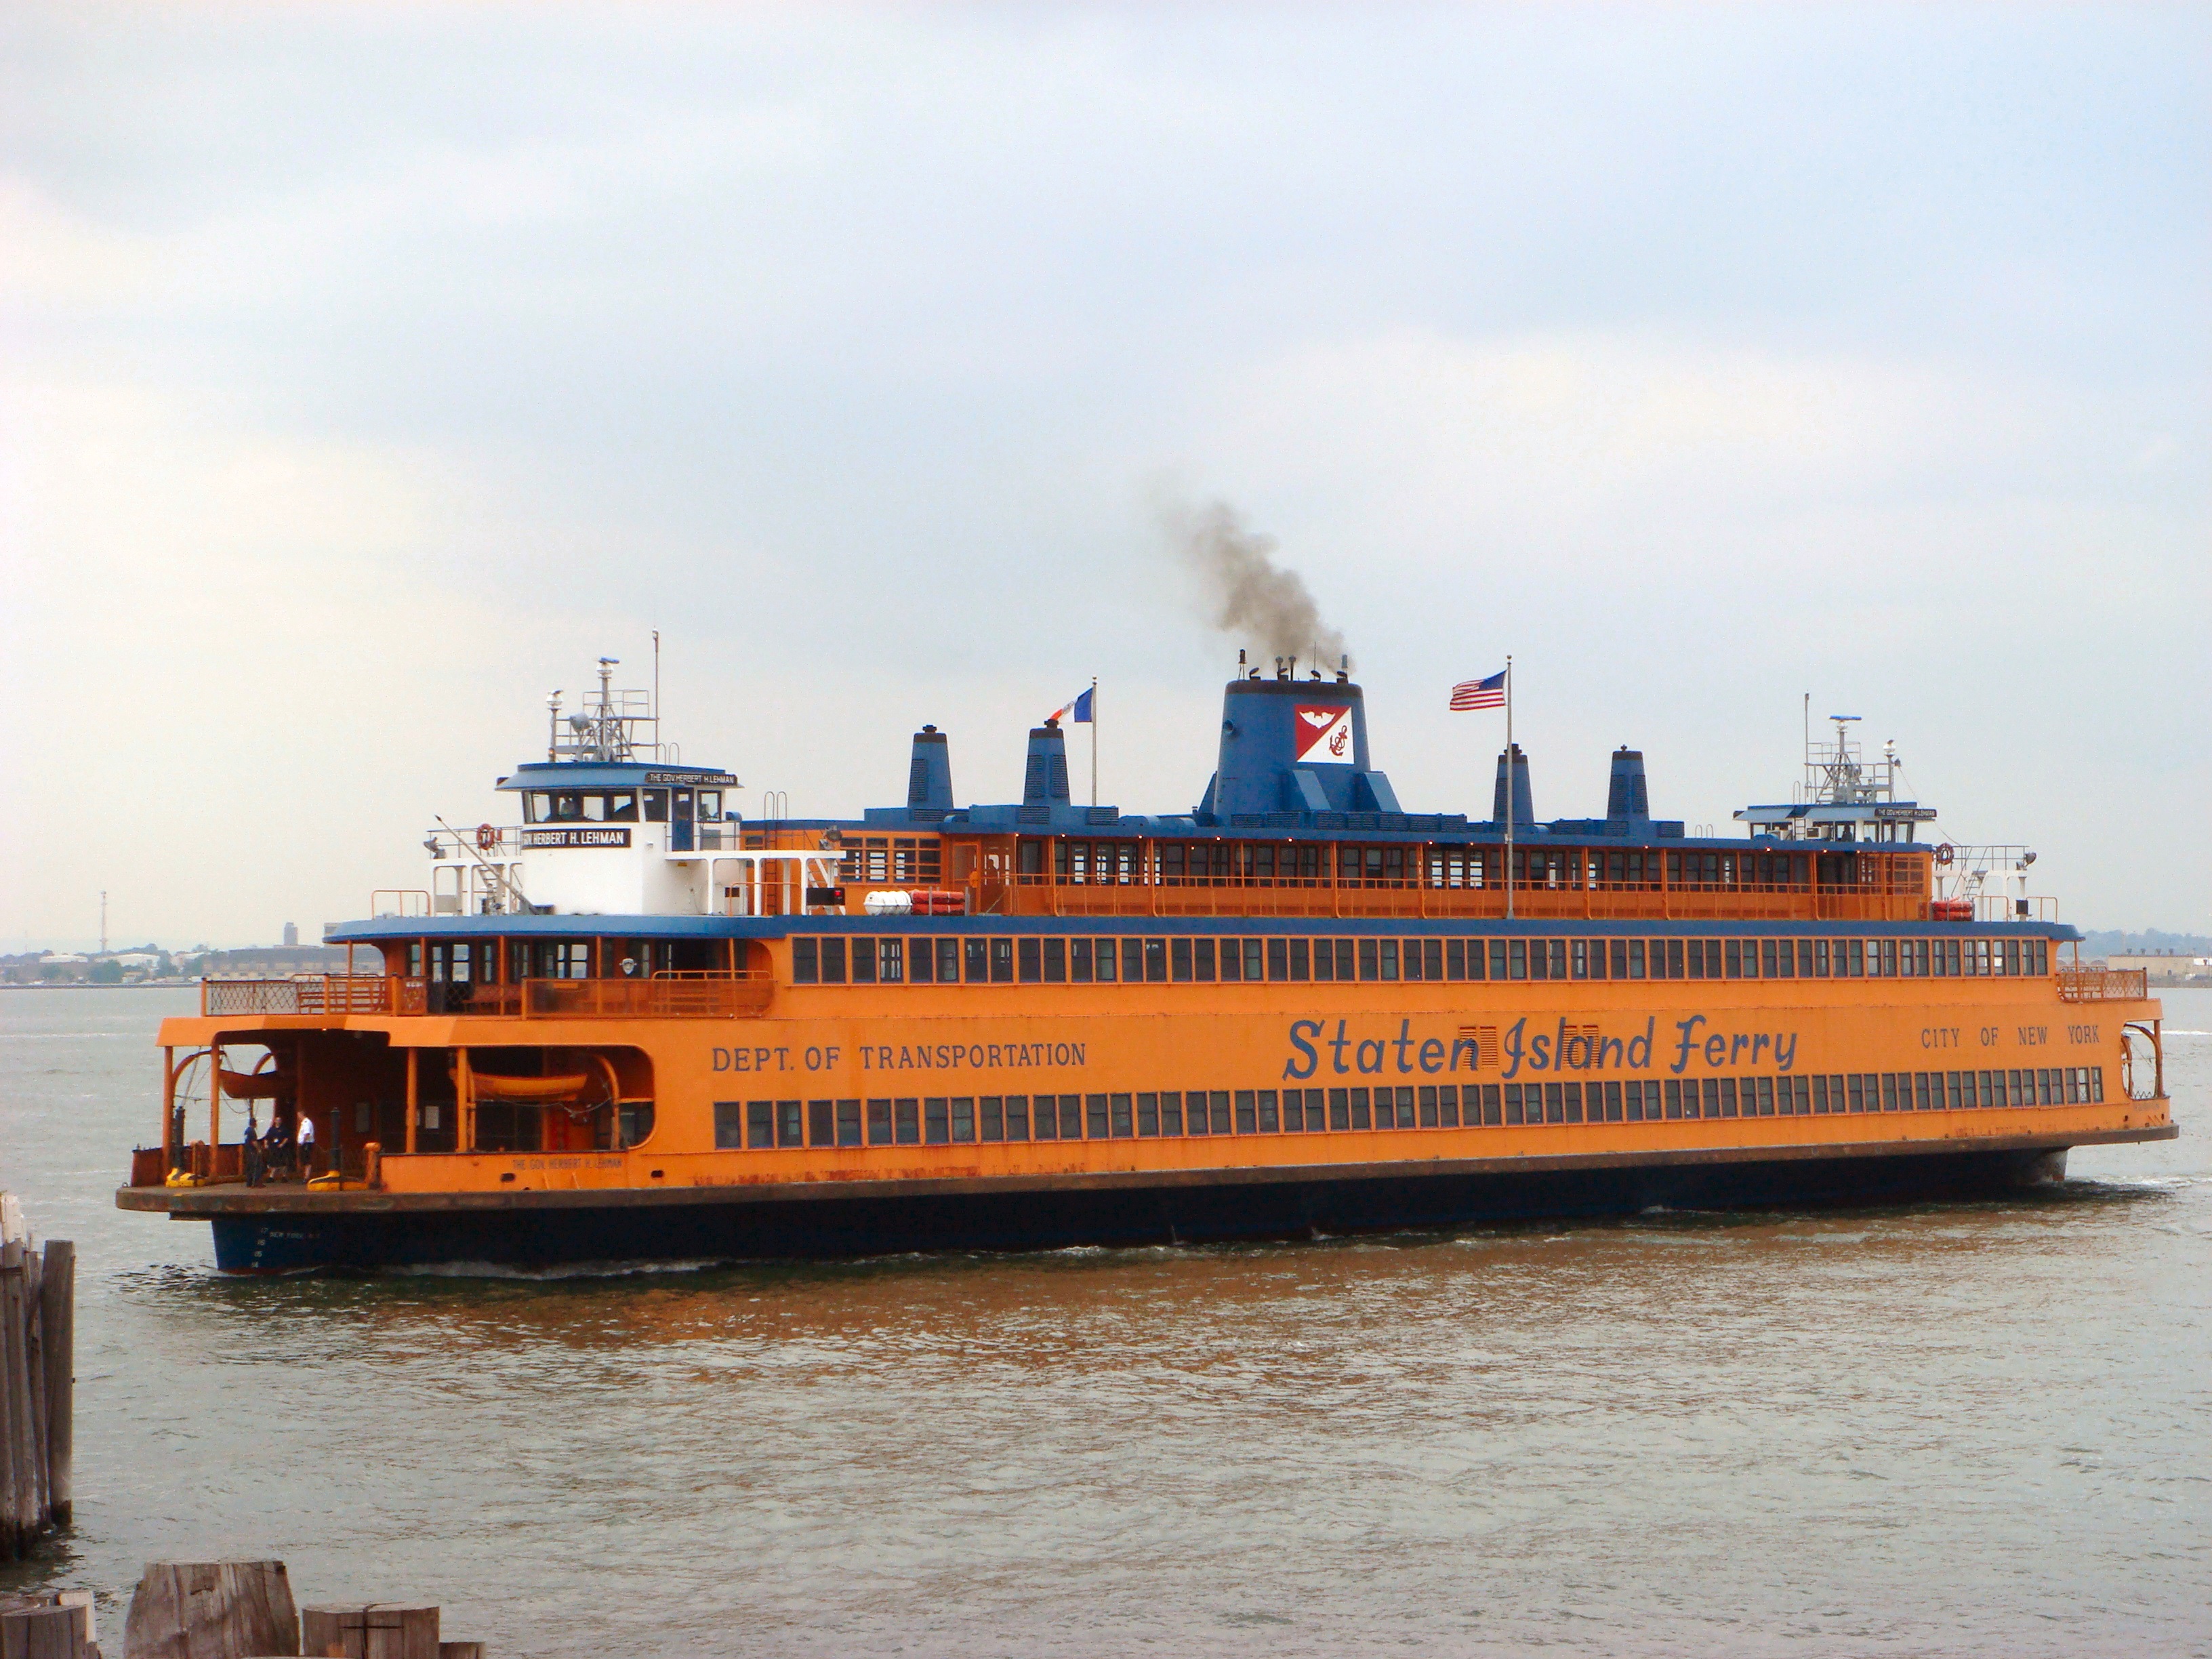
sea, water, river, ship, manhattan, new york city, transport, vessel, vehicle, nyc, cargo ship, waterway, ferry, channel, watercraft, ferryboat, steamboat, passenger, staten island, motor ship, passenger ship, paddle steamer, freight transport, ocean liner, staten island ferry